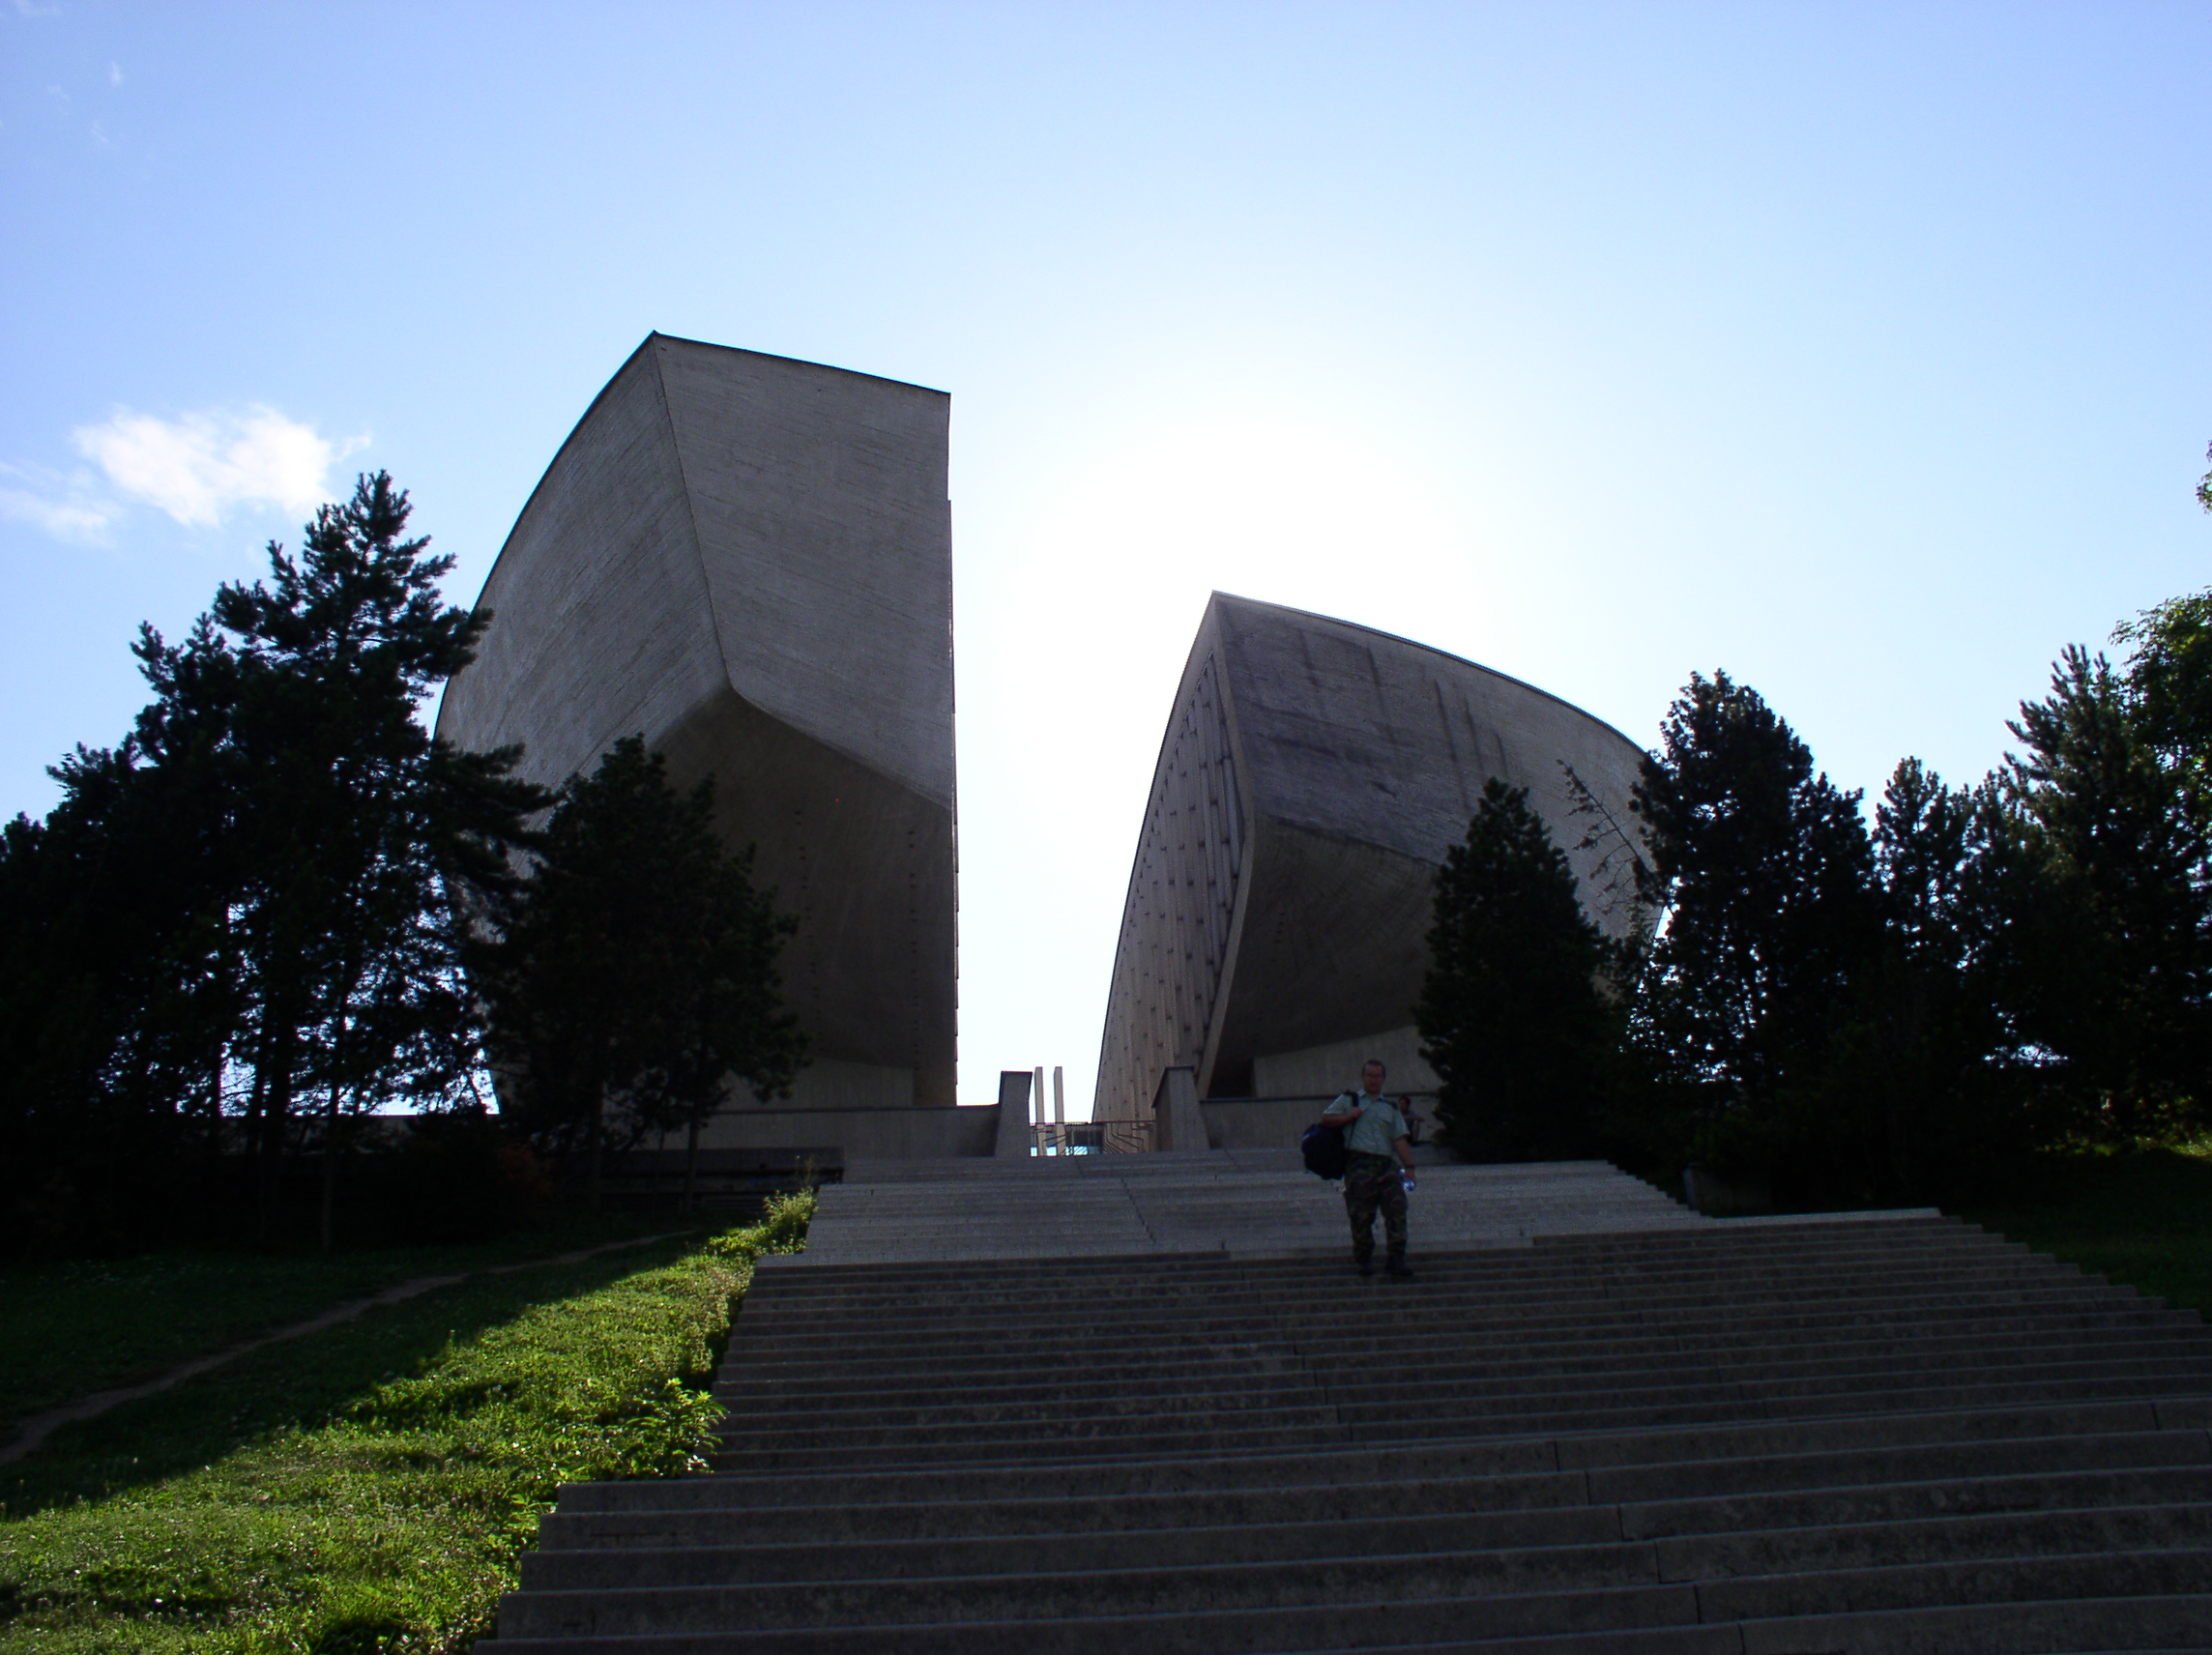
banska bystrica, snp, slovakia, architecture, memorial, sky, monument, tree, building, national historic landmark